Quark/

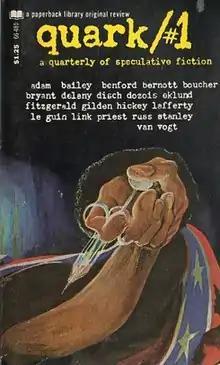
Cover from the first edition

The first volume of "Quark/" was published in 1970 through the Paperback Library and featured the following: